University of Cape Coast

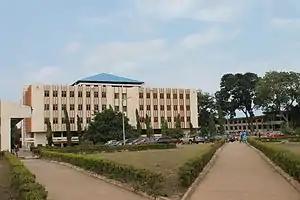
University Library

The University of Cape Coast (UCC) is a public collegiate university located in the historic town of Cape Coast in the central region of Ghana. The campus has a rare seafront and sits on a hill overlooking the Atlantic Ocean. It operates on two campuses: the Southern Campus (Old Site) and the Northern Campus (New Site). Two of the most important historical sites in Ghana, Elmina and Cape Coast Castle, are a few kilometers away from its campus.